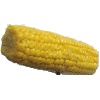
Label: Corn 1